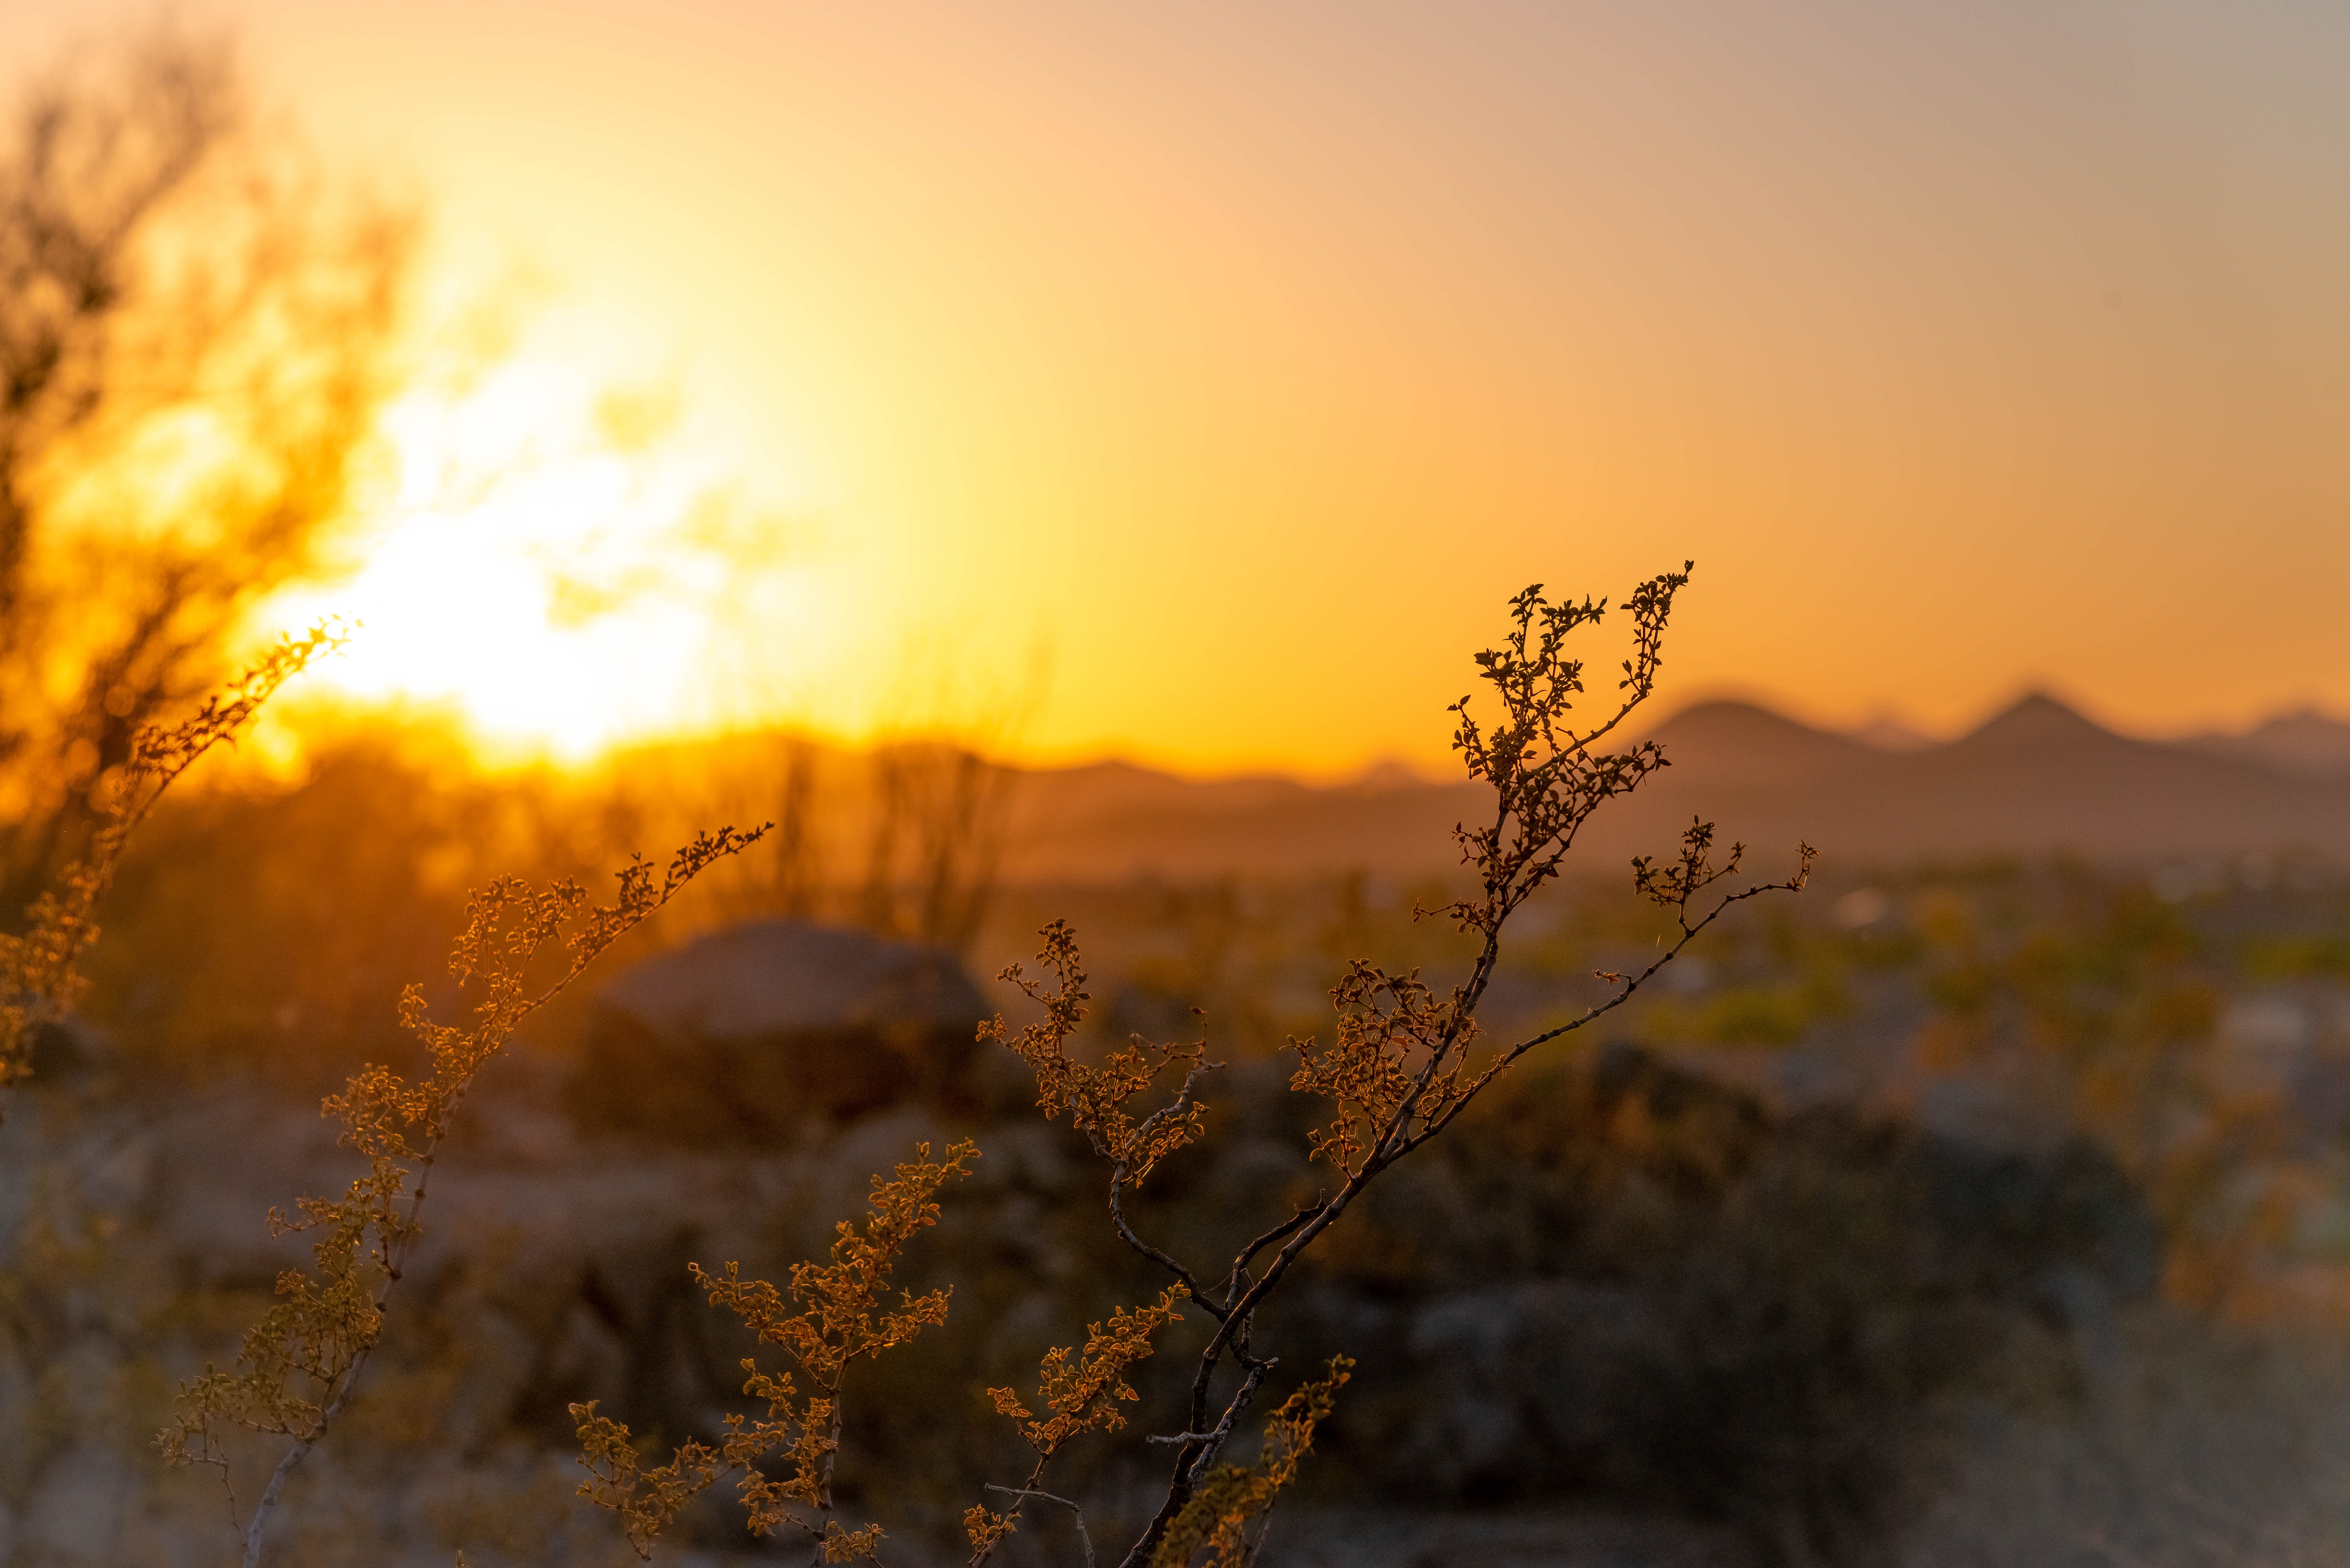
sky, nature, natural landscape, vegetation, sunrise, atmospheric phenomenon, sunset, branch, yellow, morning, orange, sunlight, tree, natural environment, sun, cloud, wilderness, wildlife, leaf, horizon, landscape, ecoregion, evening, atmosphere, heat, plant, photography, rural area, afterglow, dawn, plant community, twig, savanna, hill, plain, national park, wood, mountain, astronomical object, autumn, shrubland, forest, grassland